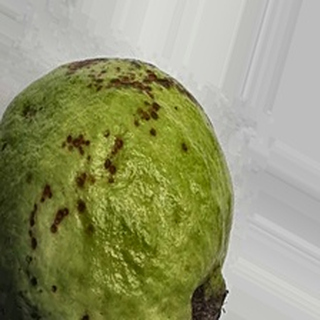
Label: guava_anthracnose